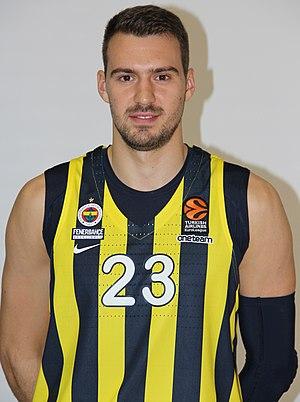
Marko Gudurić, né le 8 mars 1995 à Priboj en Serbie, est un joueur serbe de basket-ball. Il évolue au poste d'arrière.